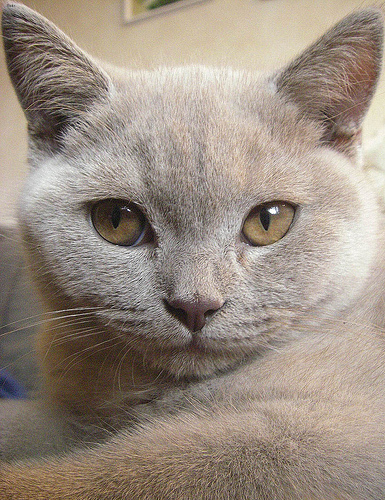
Animal: cat
Breed: british_shorthair